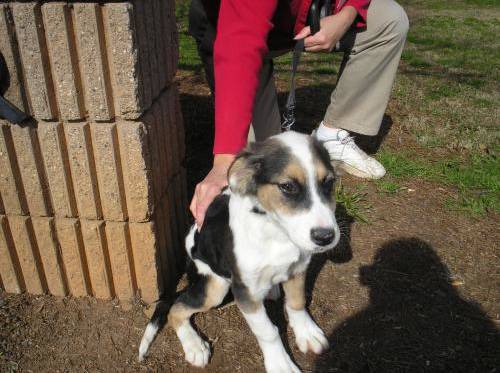
Label: dogs